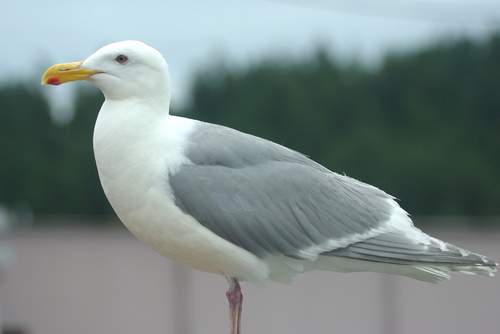
this white breasted and headed bird with a gray back and wings tipped in white also has a curved yellow bill.
a large bird with a white break and head, grey wing and tail feathers, and a yellow curved bill.
the bird has a yellow bill that is long and curved.
this large white bird has gray wing and tail feathers and a thin yellow beak.
this bird has a yellow bill with a red dot on the bottom, white head, throat, and belly, gray back and wings and pink feet.
this bird has a long yellow bill that curves slightly downward at the end, and white body with gray wings.
this bird has wings that are grey and has a yellow bill
this bird is white and gray in color, with a yellow beak.
a beautiful yellow and red beaked sea bird with a white body and light grey wings.
this bird has a white crown, grey primaries, and a white belly.
Species: Glaucous Winged Gull